Mont-Saint-Michel

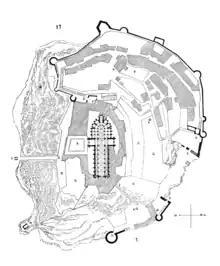
A plan of the mount by Eugène Viollet-le-Duc

In June 2023, President Emmanuel Macron visited Mont-Saint-Michel to mark the 1,000-year anniversary of the abbey. He stated that the changes since the hydraulic dam and the new bridge opened have lessened the silting, making it an island again.